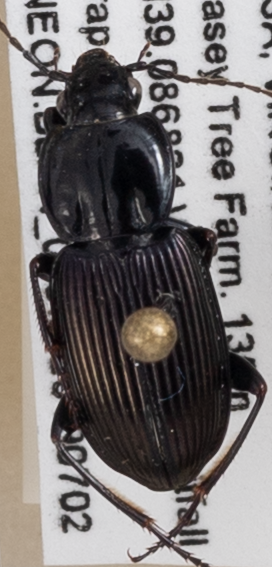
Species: Pterostichus trinarius
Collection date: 2019-07-02
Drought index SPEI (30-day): -0.078
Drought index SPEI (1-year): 2.09
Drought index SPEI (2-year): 2.09